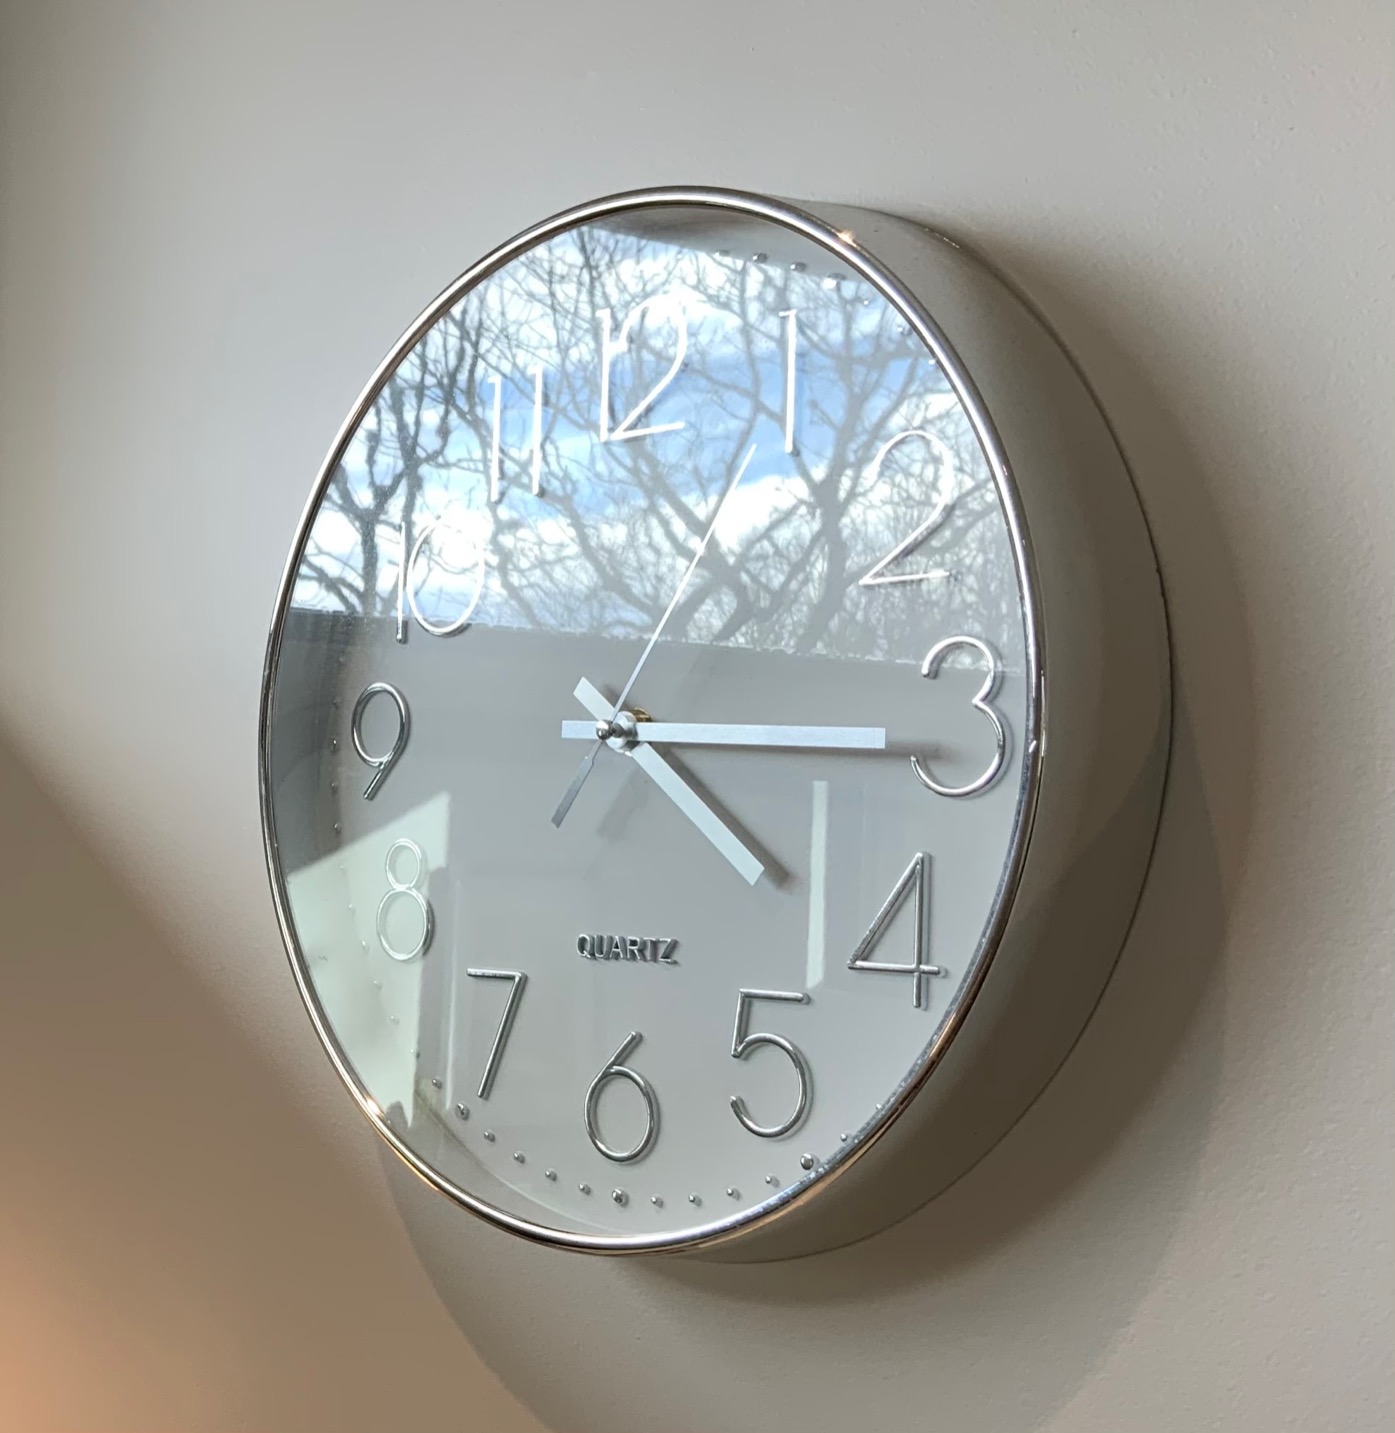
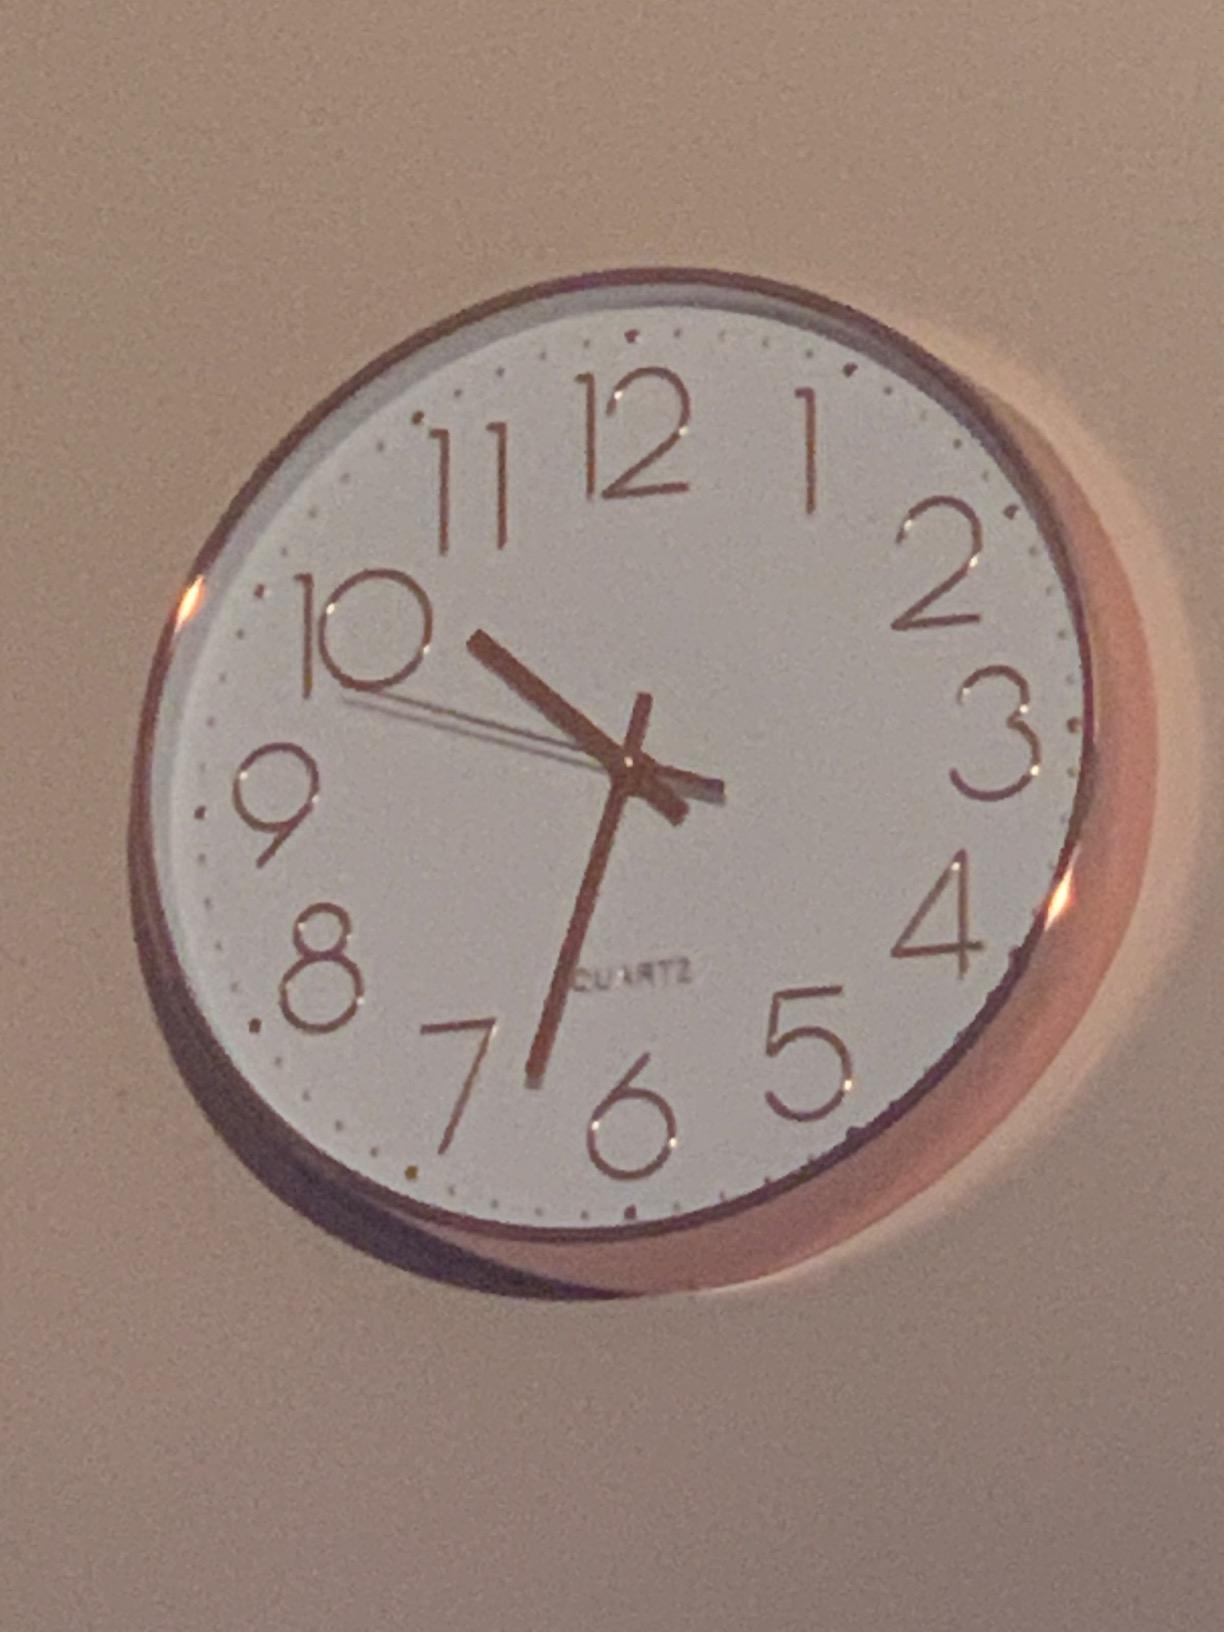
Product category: clock
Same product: no